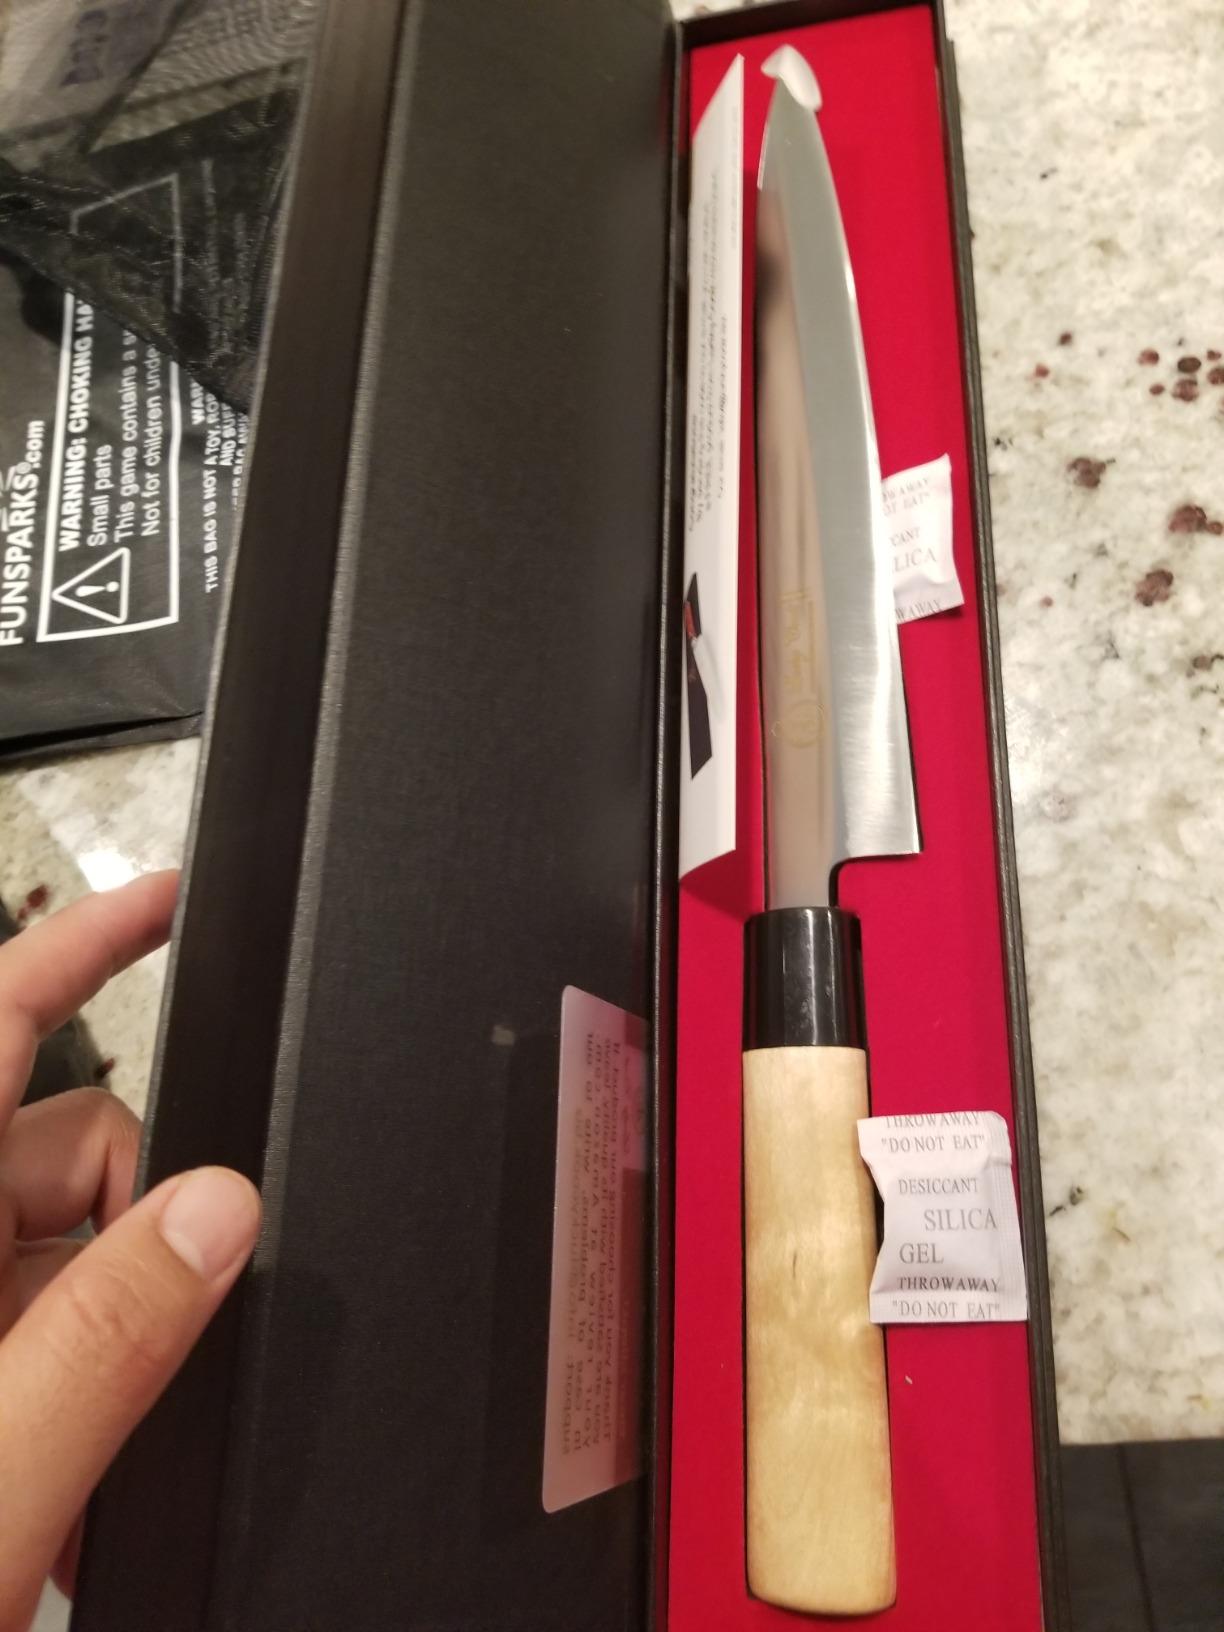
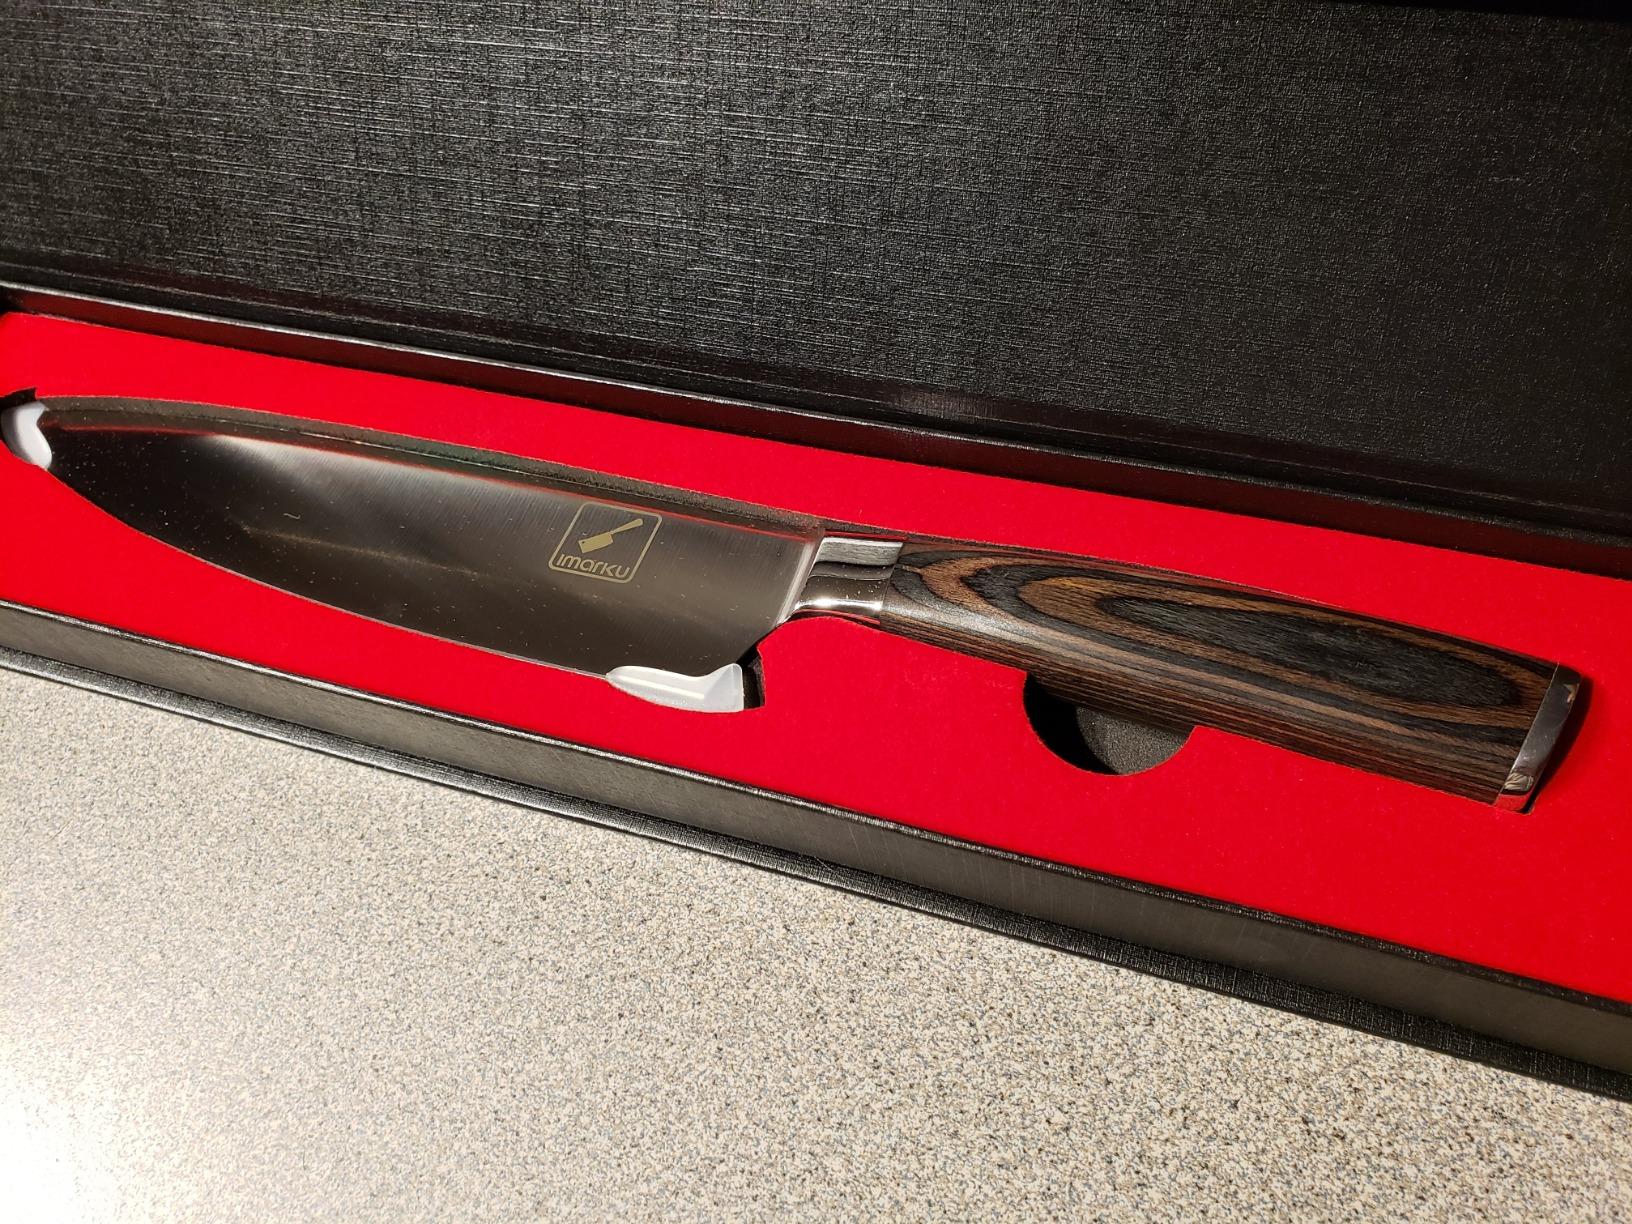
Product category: items_knife
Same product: no